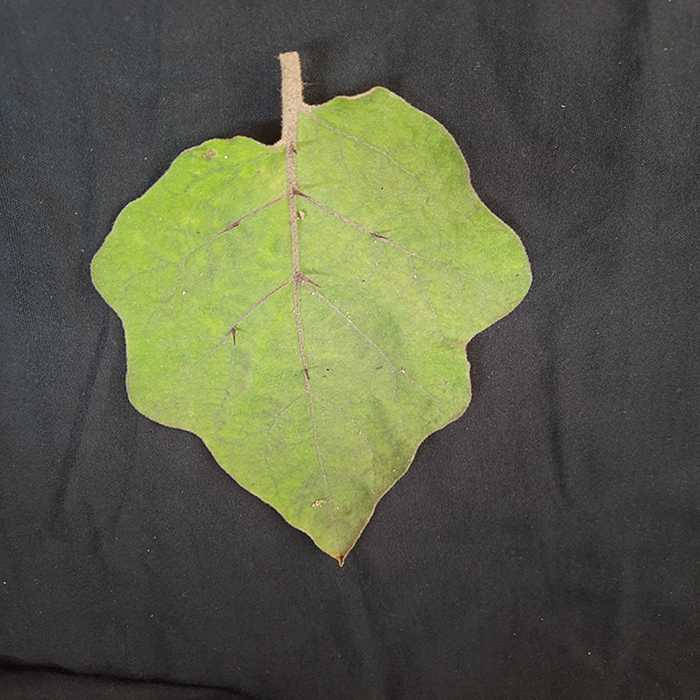
Plant: Eggplant
Label: Eggplant fresh leaf